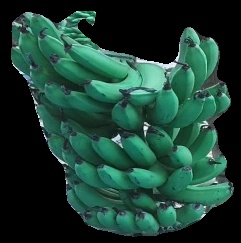
Variety: pachbale
Grade: grade3